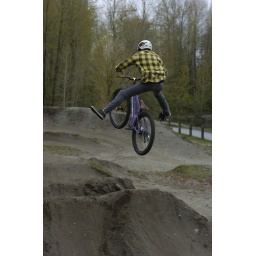
Riding at Pipeline in Coquitlam. Connor in red pants, Kyle in yellow shirt.